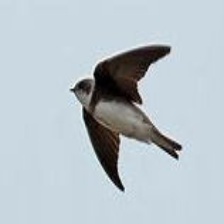
Species: SAND MARTIN
Scientific name: RIPARIA RIPARIA